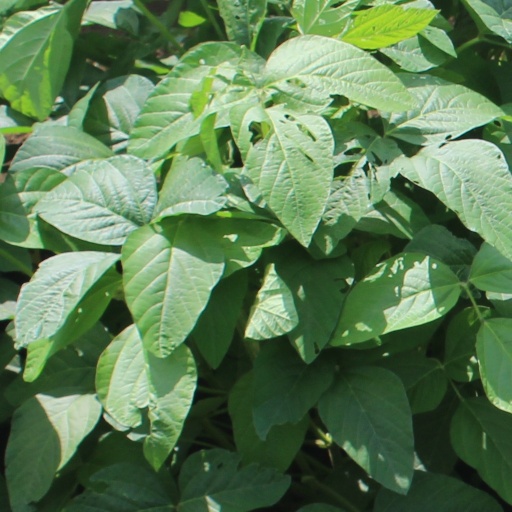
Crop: soybean